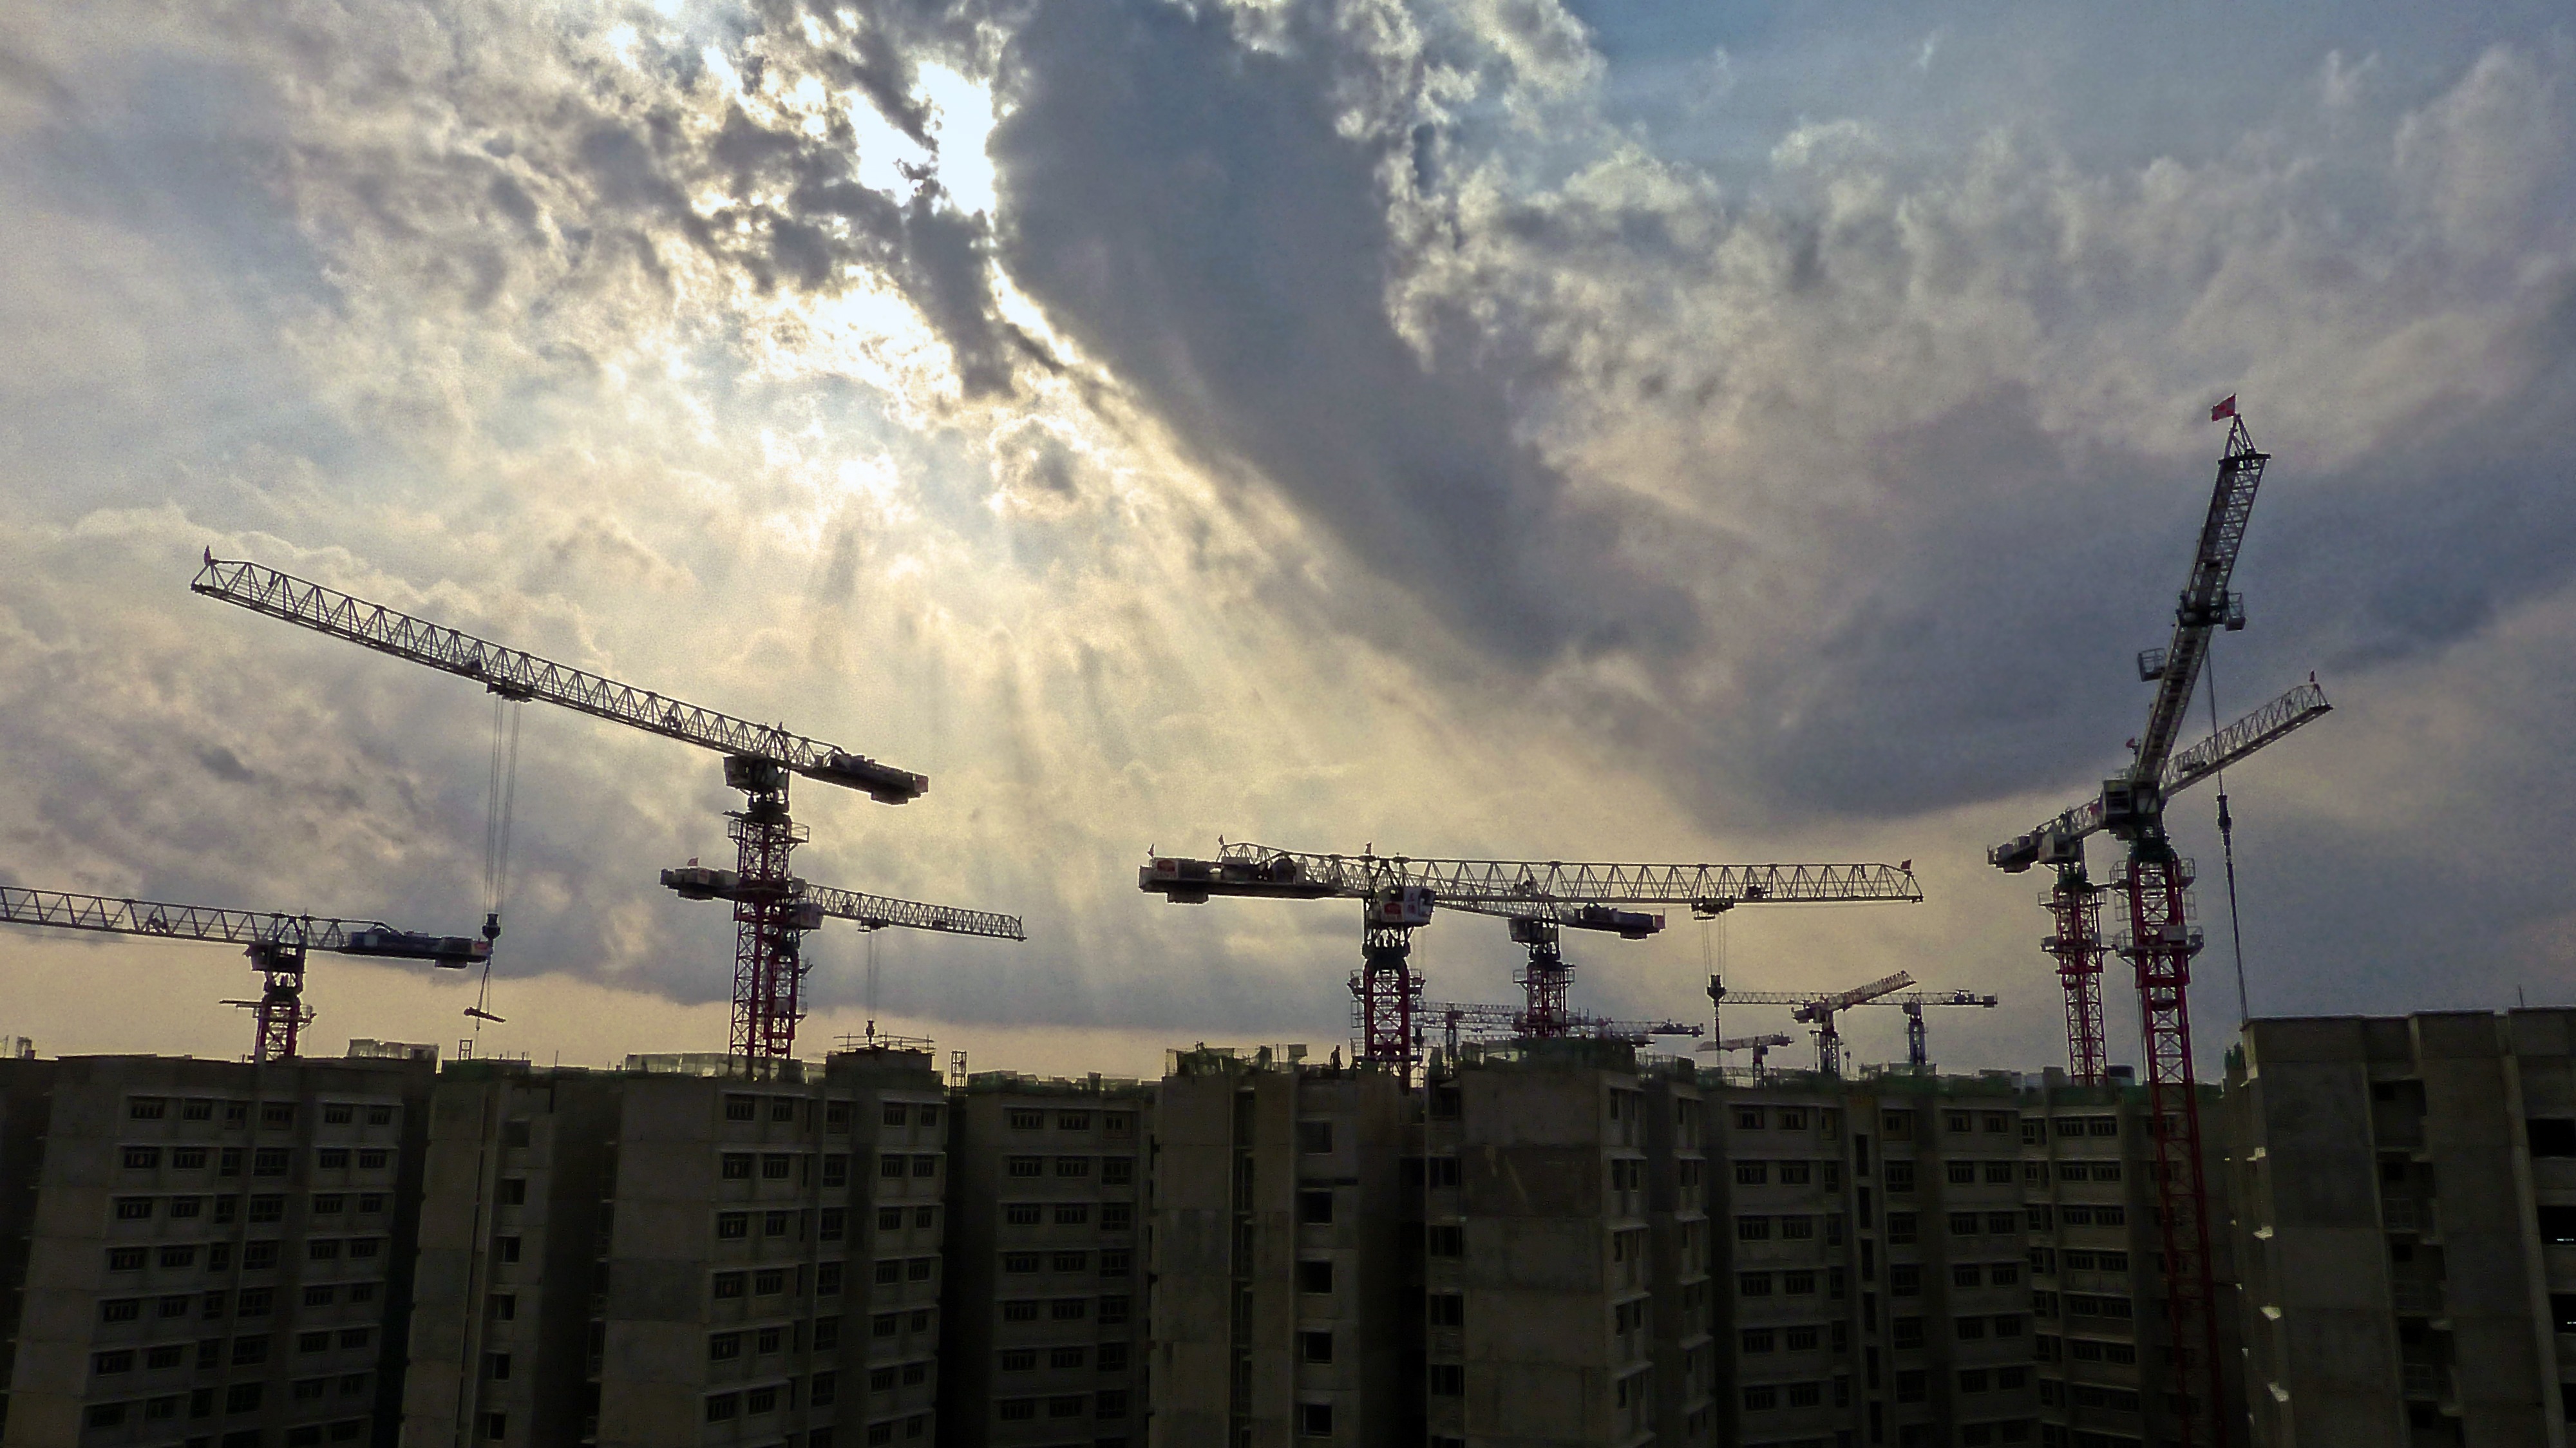
cloud, architecture, sky, building, construction, vehicle, metal, electricity, housing, construction site, sunrays, build, cranes, site, singapore, heavy equipment, under construction, building site, building construction, atmosphere of earth